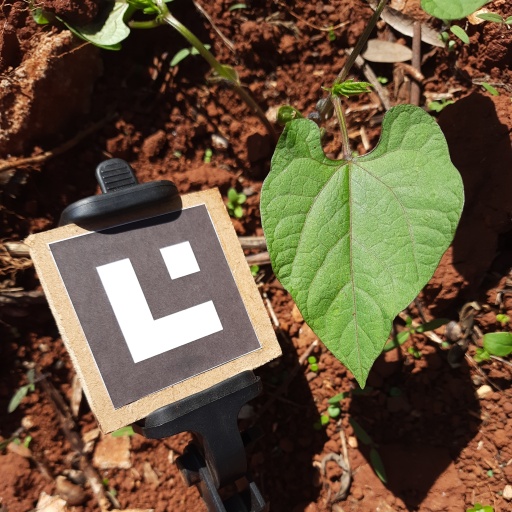
Observations: wavy surface, no eating holes, under sunlight